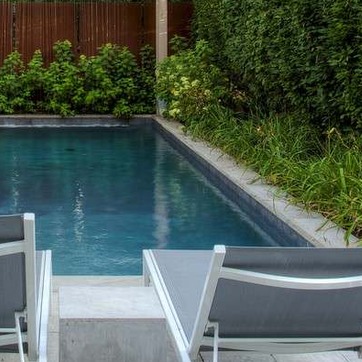
Material: water